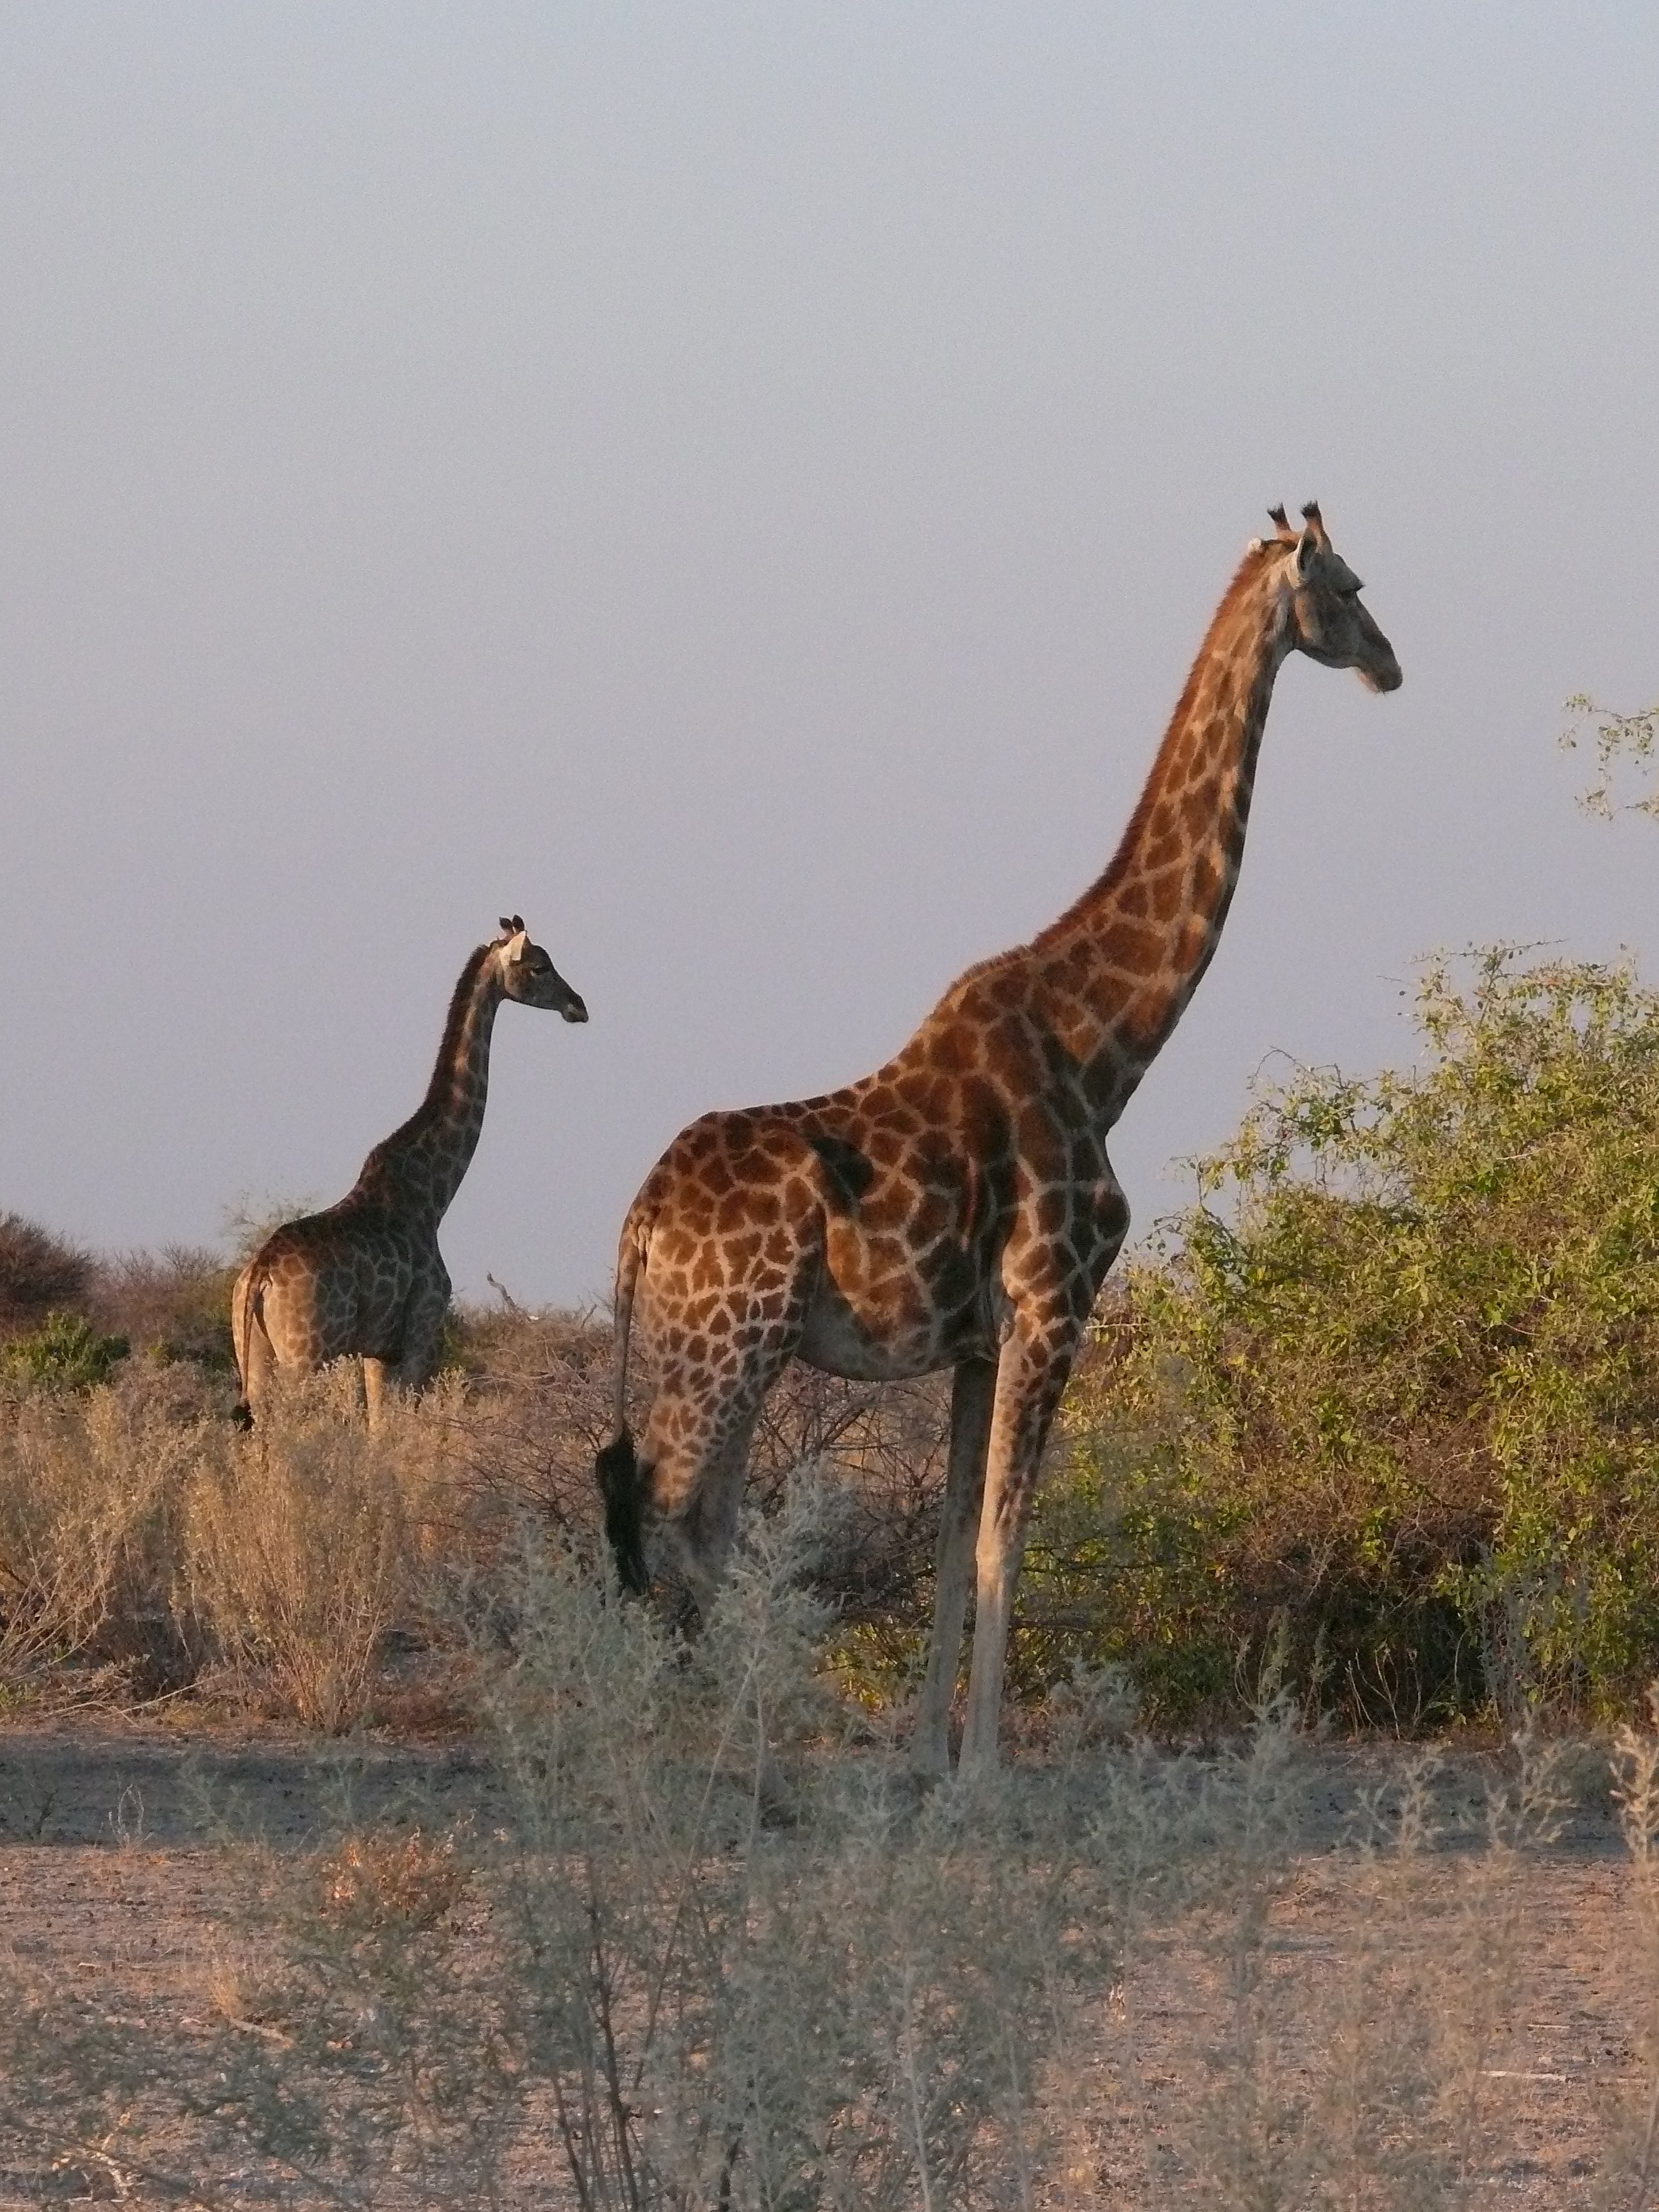
adventure, wildlife, wild, pattern, mammal, baby, fauna, savanna, giraffe, animals, vertebrate, giraffes, african, safari, herbivore, giraffidae, namibia, etosha, mustang horse